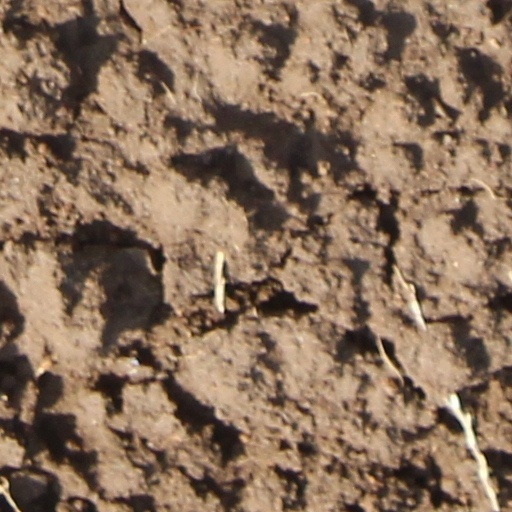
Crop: wheat